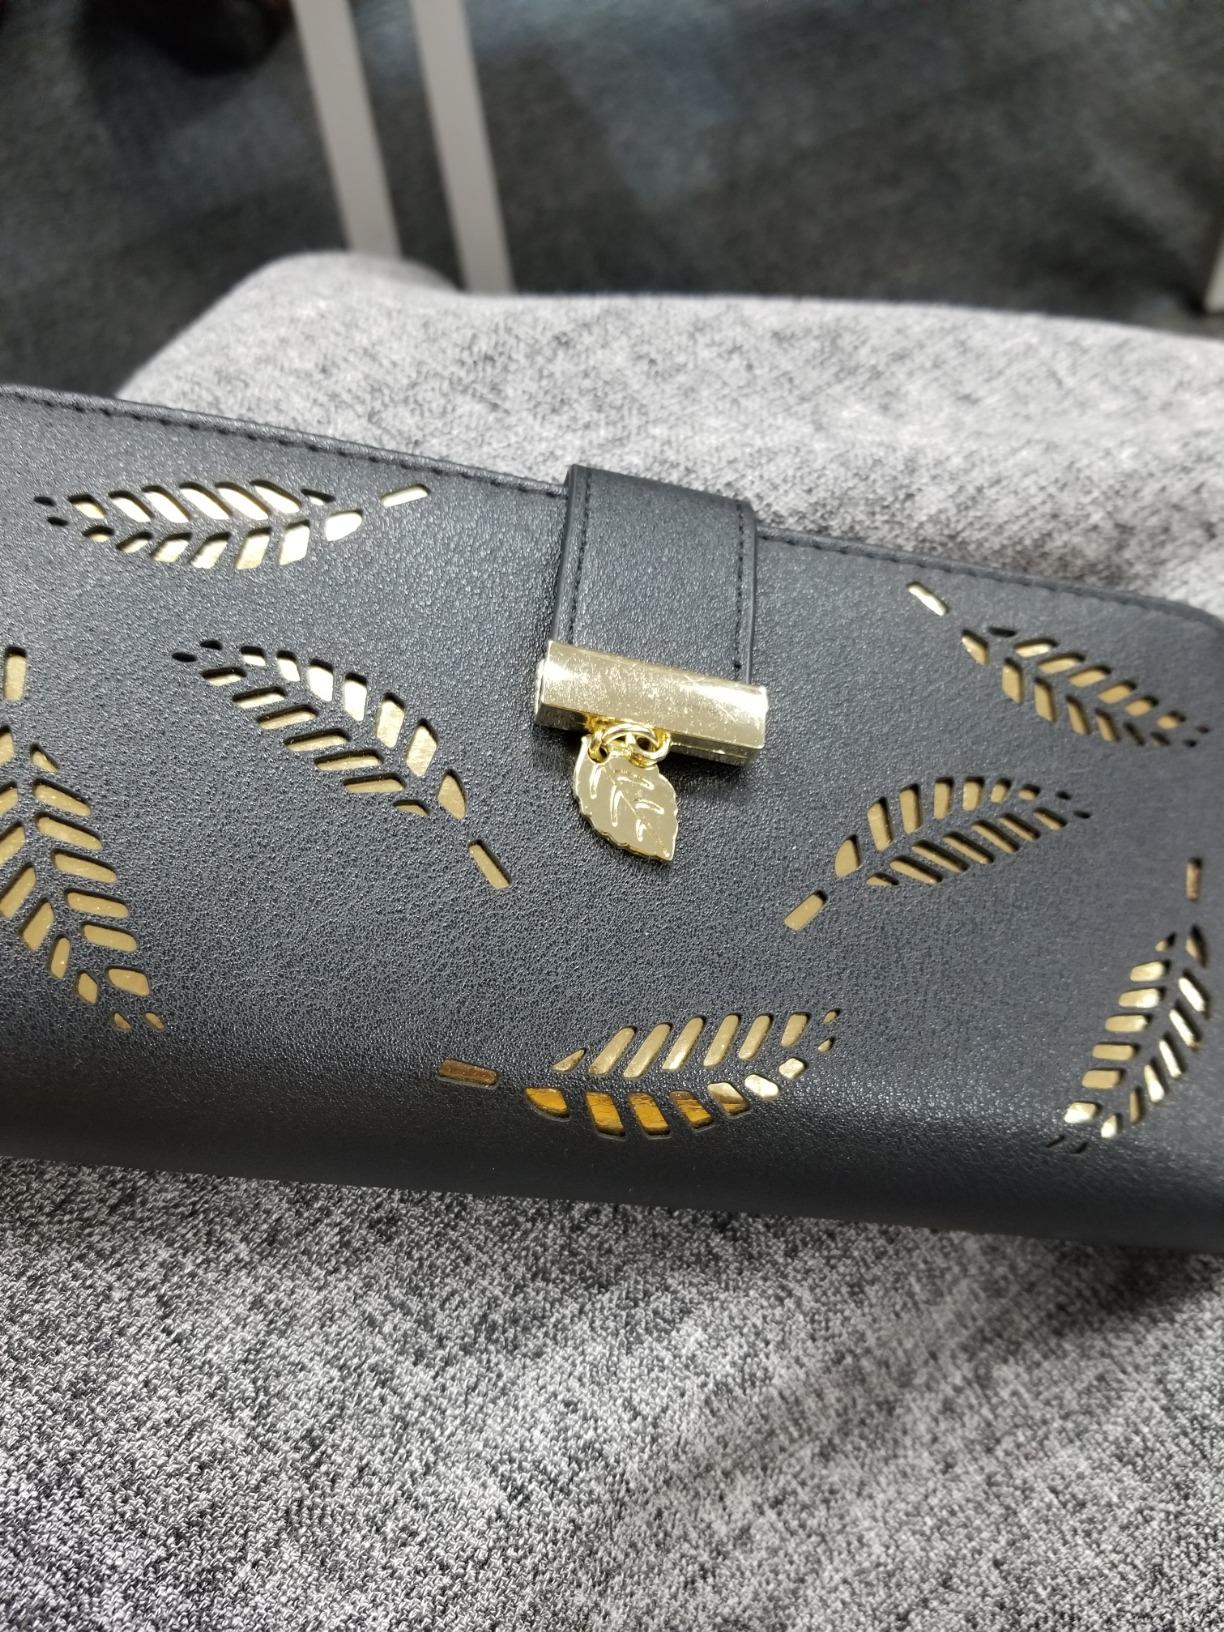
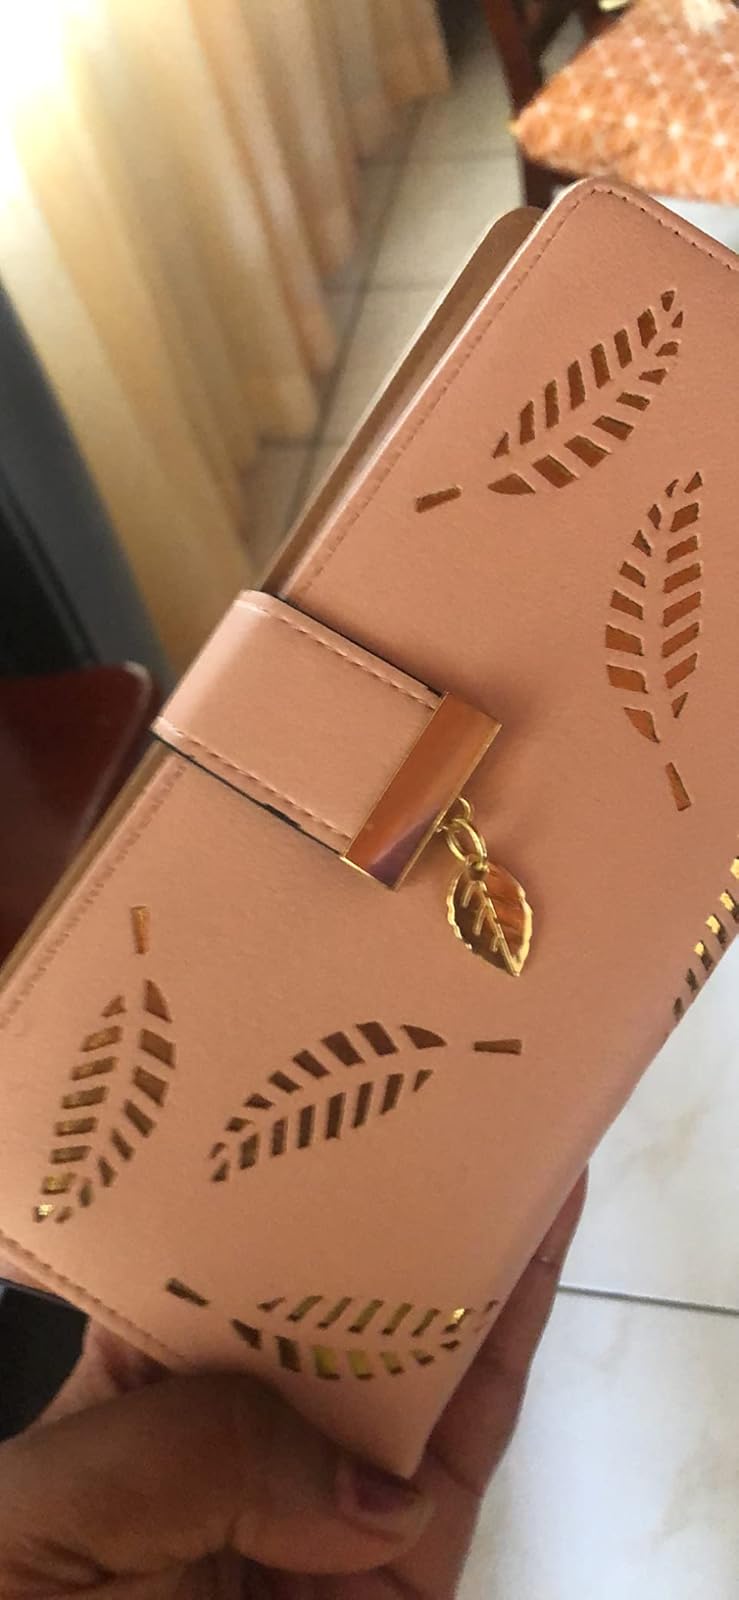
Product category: accessories_handbag
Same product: no